House Party (1990 film)

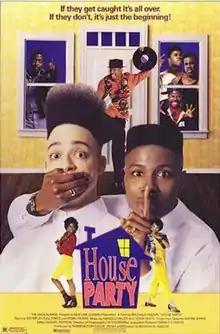
Theatrical release poster

House Party is a 1990 American comedy film directed by Reginald Hudlin. It stars Christopher "Kid" Reid and Christopher "Play" Martin of the hip hop duo Kid 'n Play, B-Fine of Full Force, and Robin Harris. It is the first installment in the "House Party" film series.